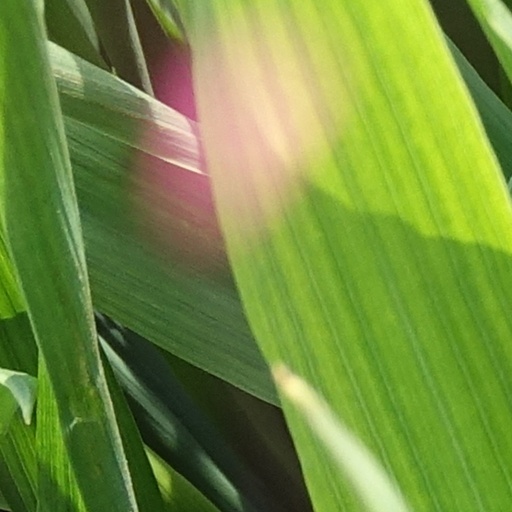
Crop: wheat